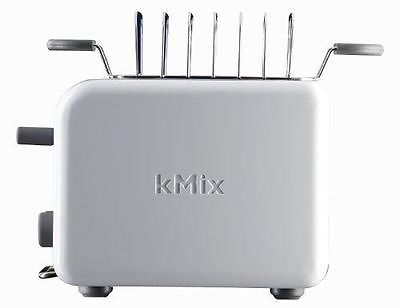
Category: toaster